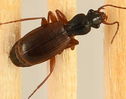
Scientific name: Cymindis neglecta
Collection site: Bartlett Experimental Forest NEON (BART), plot BART_031